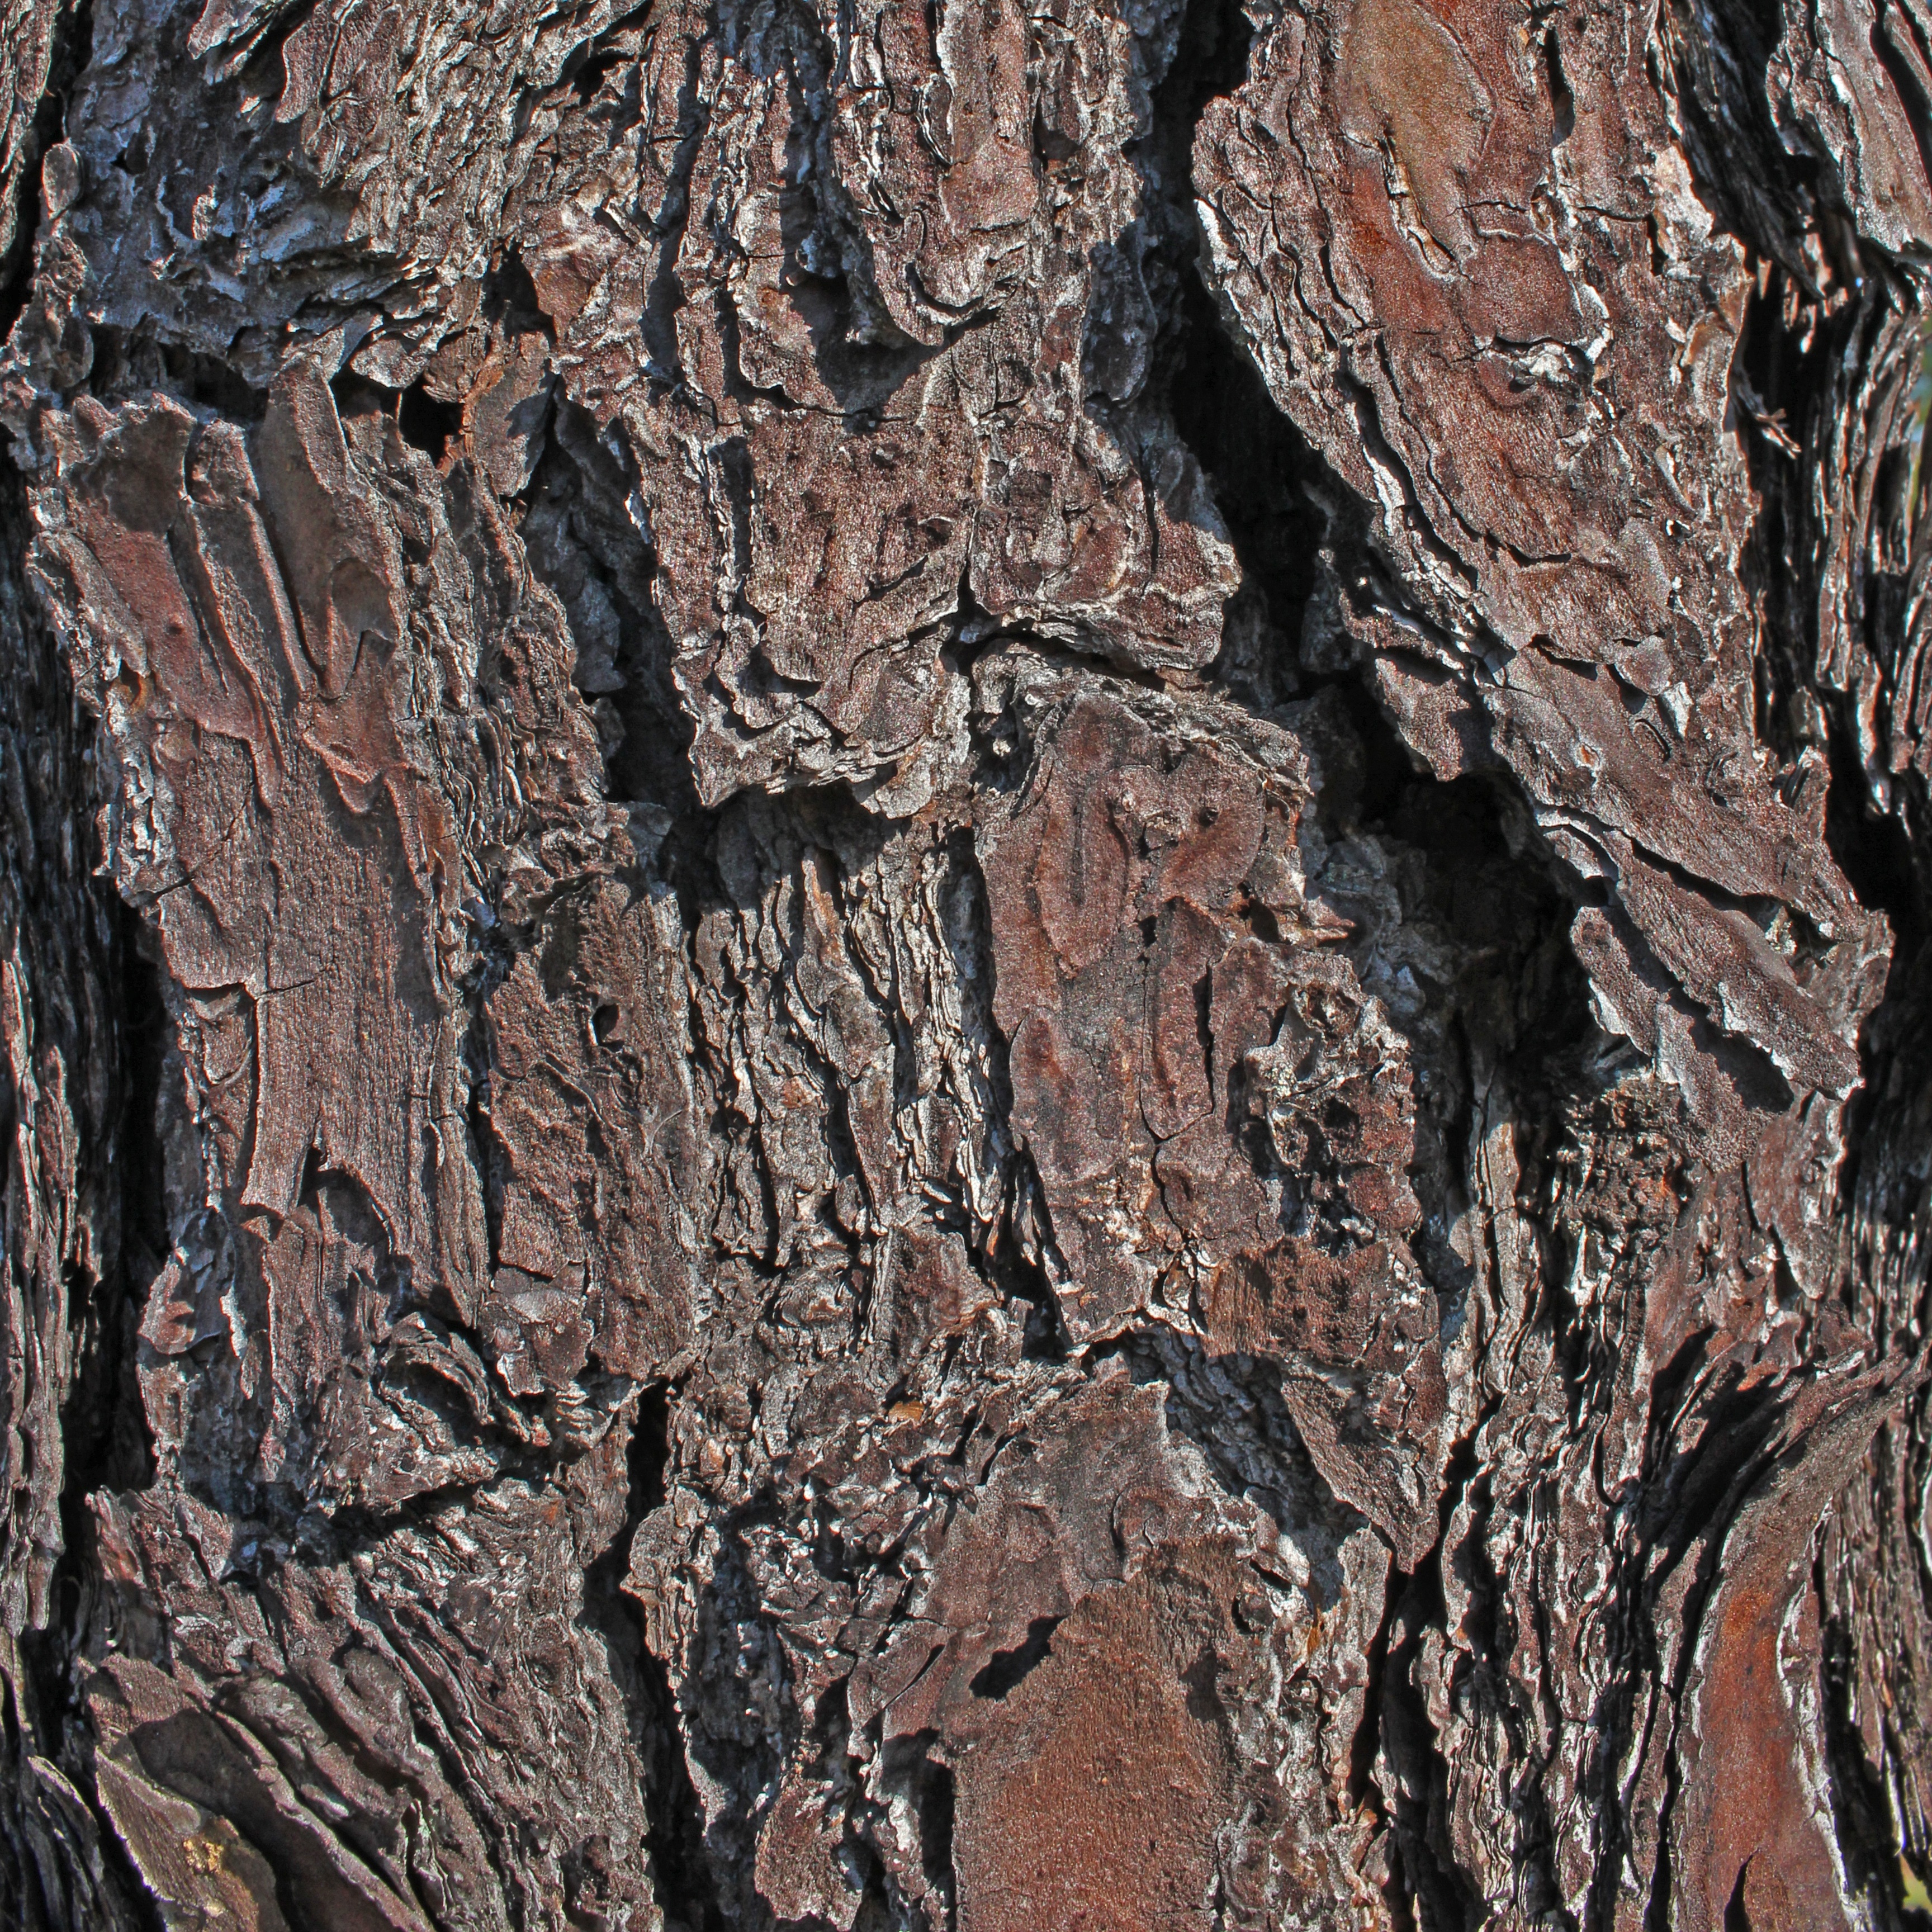
tree, nature, rock, branch, plant, wood, texture, leaf, flower, trunk, bark, produce, soil, rough, material, background, geology, flowering plant, plant stem, woody plant, land plant